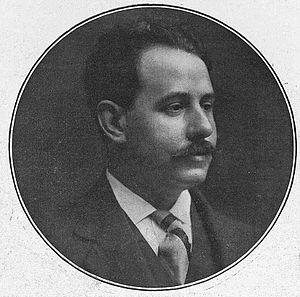
Eduardo Marquina, né le 21 janvier 1879 à Barcelone et mort le 21 novembre 1946 à New York, où il était en poste comme diplomate, est un poète et dramaturge espagnol, dont l'œuvre se situe dans la mouvance de l'école moderniste catalane.